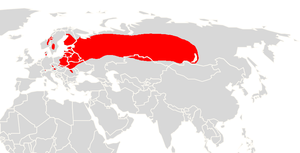
Cette liste commentée recense la mammalofaune en Ukraine. Elle répertorie les espèces de mammifères ukrainiens actuels et celles qui ont été récemment classifiées comme éteintes. Cette liste comporte 148 espèces réparties en dix ordres et 31 familles, dont trois sont « en danger critique d'extinction », quatre sont « en danger », huit sont « vulnérables », douze sont « quasi menacées » et deux ont des « données insuffisantes » pour être classées.
Cette liste commentée recense la mammalofaune en Azerbaïdjan. Elle répertorie les espèces de mammifères azerbaïdjanais actuels et celles qui ont été récemment classifiées comme éteintes. Cette liste comporte 127 espèces réparties en neuf ordres et 28 familles, dont quatre sont « en danger », huit sont « vulnérables », douze sont « quasi menacées » et quatre ont des « données insuffisantes » pour être classées.
Cette liste commentée recense la mammalofaune au Danemark. Elle répertorie les espèces de mammifères danois actuels et celles qui ont été récemment classifiées comme éteintes. Cette liste comporte 106 espèces réparties en dix ordres et 32 familles, dont une est « en danger critique d'extinction », cinq sont « en danger », quatre sont « vulnérables », huit sont « quasi menacées » et huit autres ont des « données insuffisantes » pour être classées.
Sicista betulina est une espèce de petit rongeur de la famille des Dipodidae appelé Siciste des bouleaux ou Sminthe errant.
Cette liste commentée recense la mammalofaune en Allemagne. Elle répertorie les espèces de mammifères allemands actuels et celles qui ont été récemment classifiées comme éteintes. Cette liste comporte 138 espèces réparties en onze ordres et 37 familles, dont deux sont « en danger critique », trois sont « en danger », cinq sont « vulnérables », douze sont « quasi menacées » et sept ont des « données insuffisantes » pour être classées.